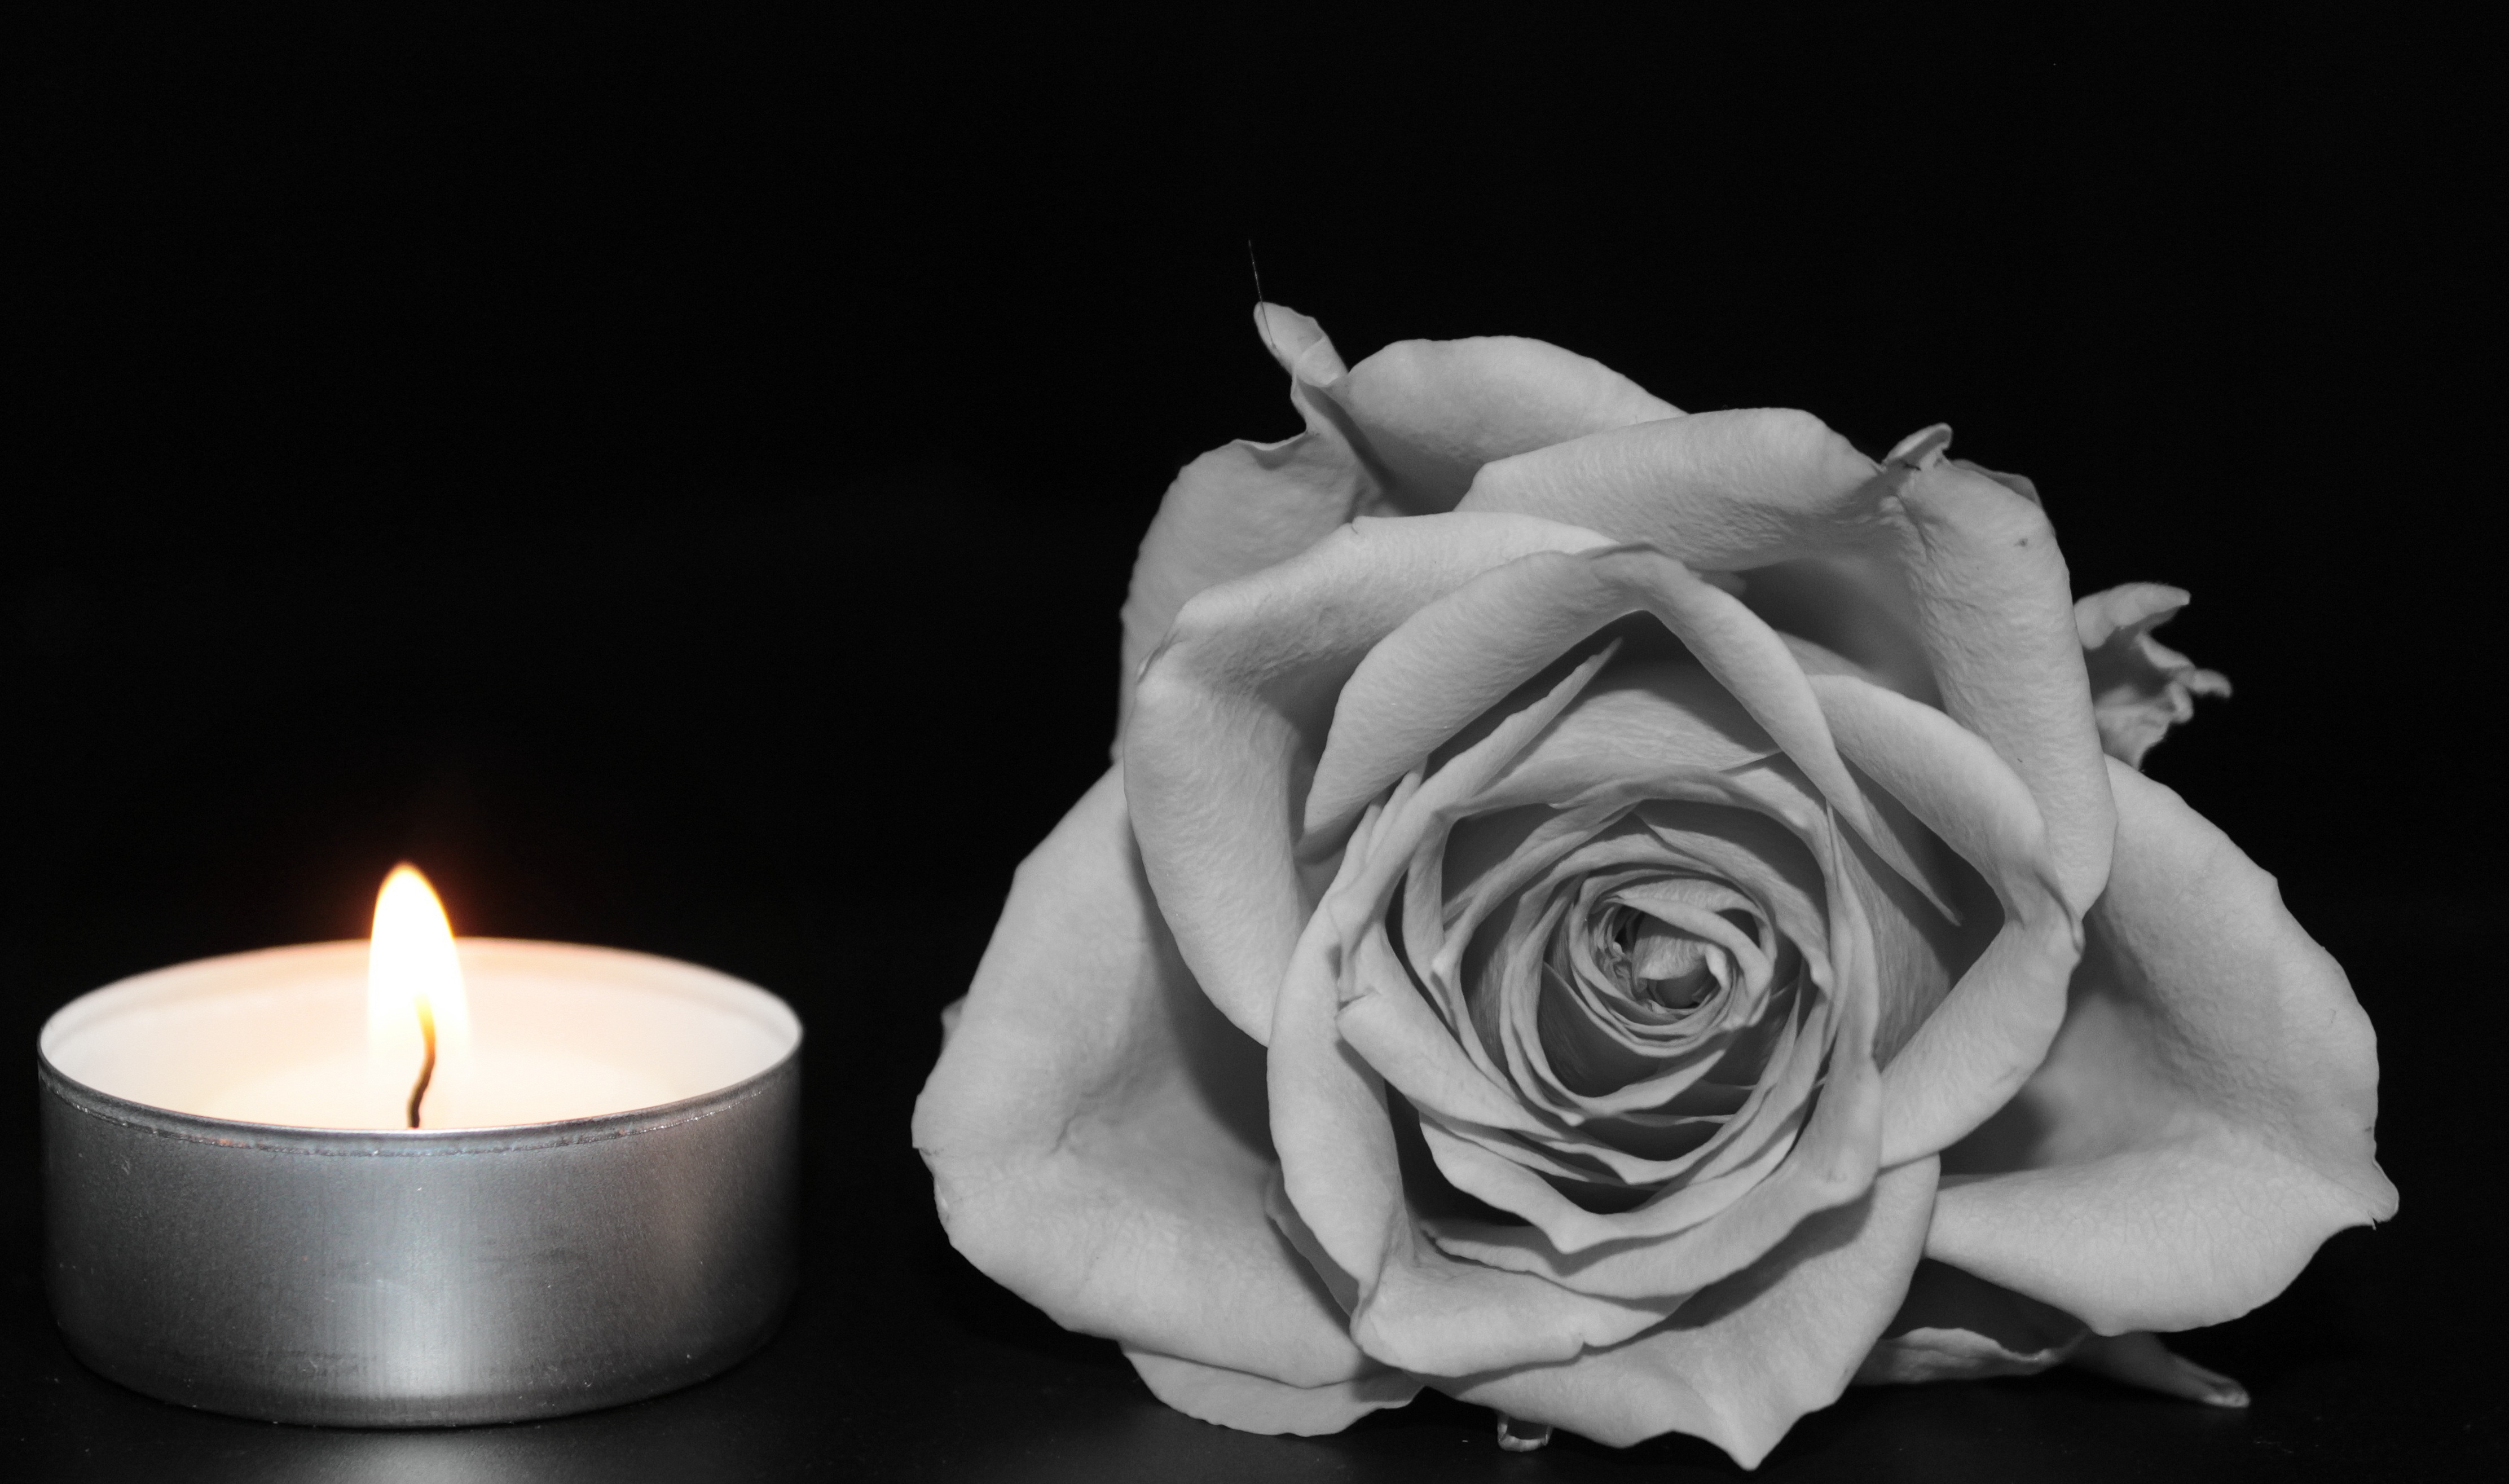
blossom, black and white, plant, white, photography, flower, petal, bloom, rose, darkness, black, monochrome, candle, lighting, candlelight, mourning, rose bloom, macro photography, consolation, flowering plant, rose family, still life photography, last greeting, monochrome photography, in remembrance, land plant